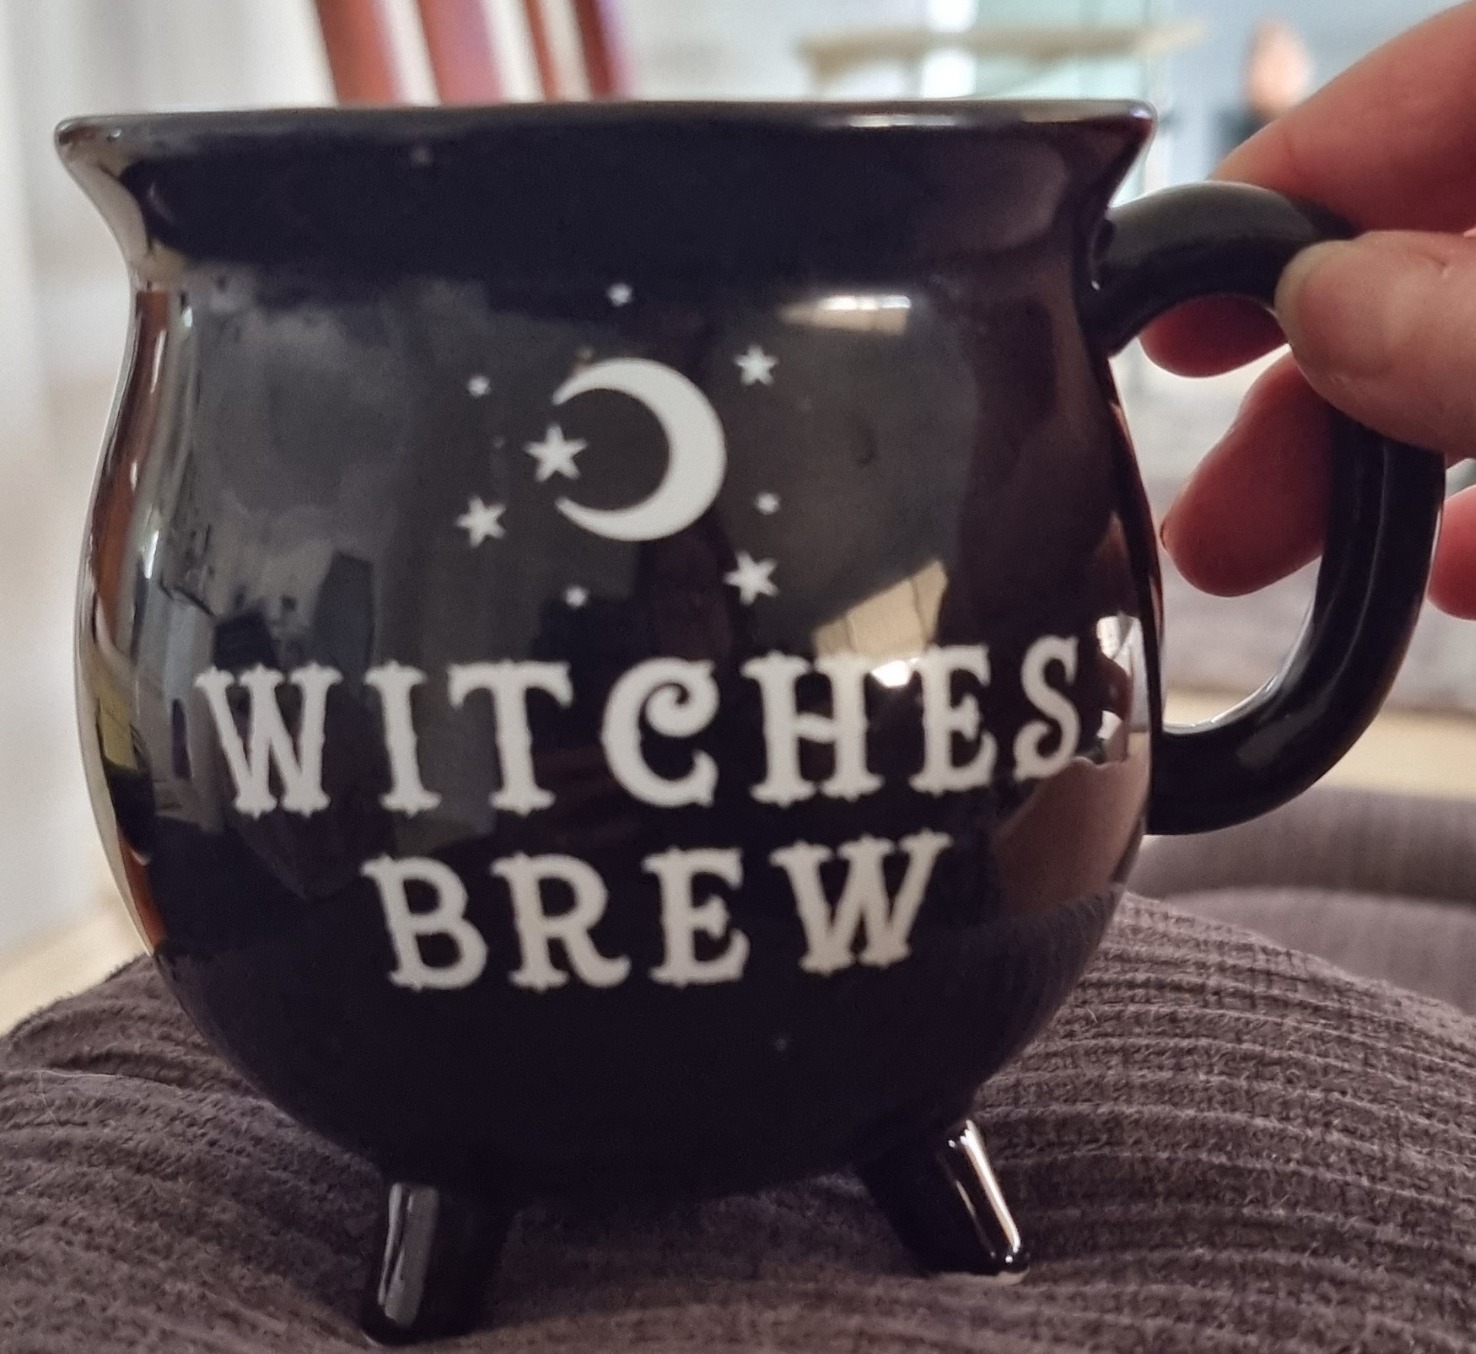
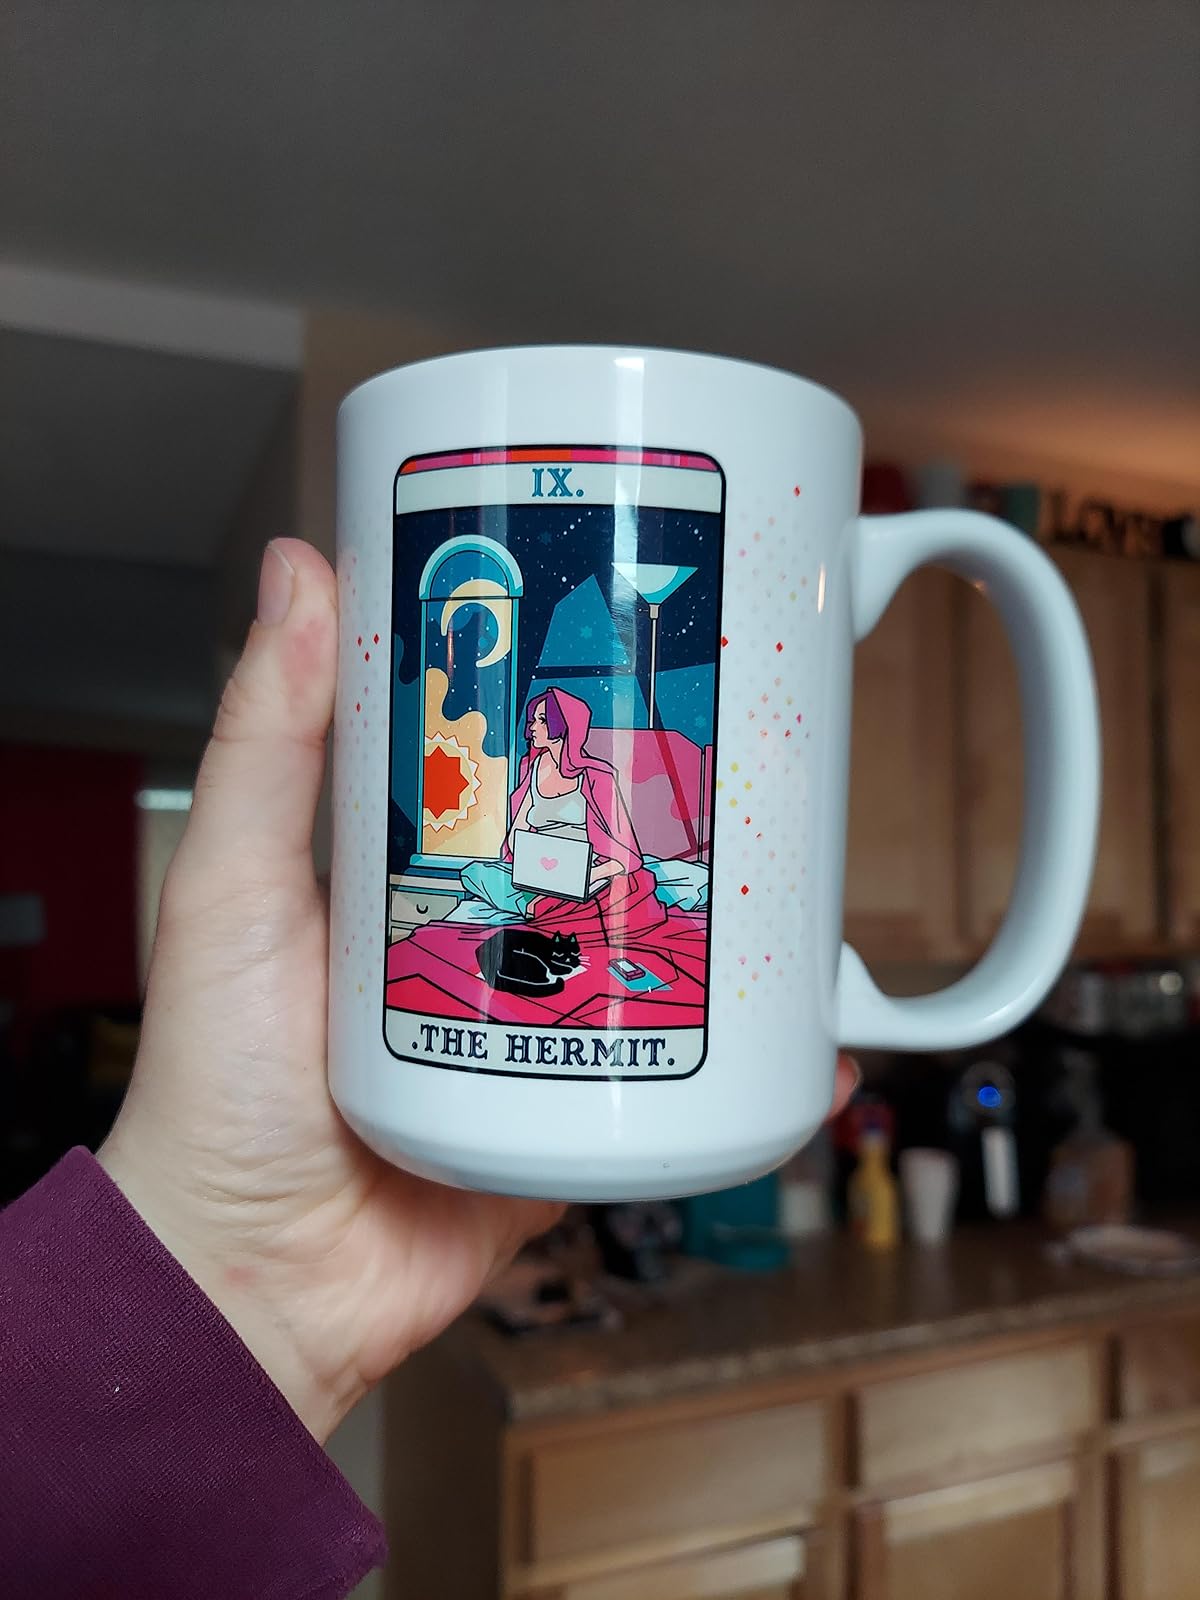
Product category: items_mug
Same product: no